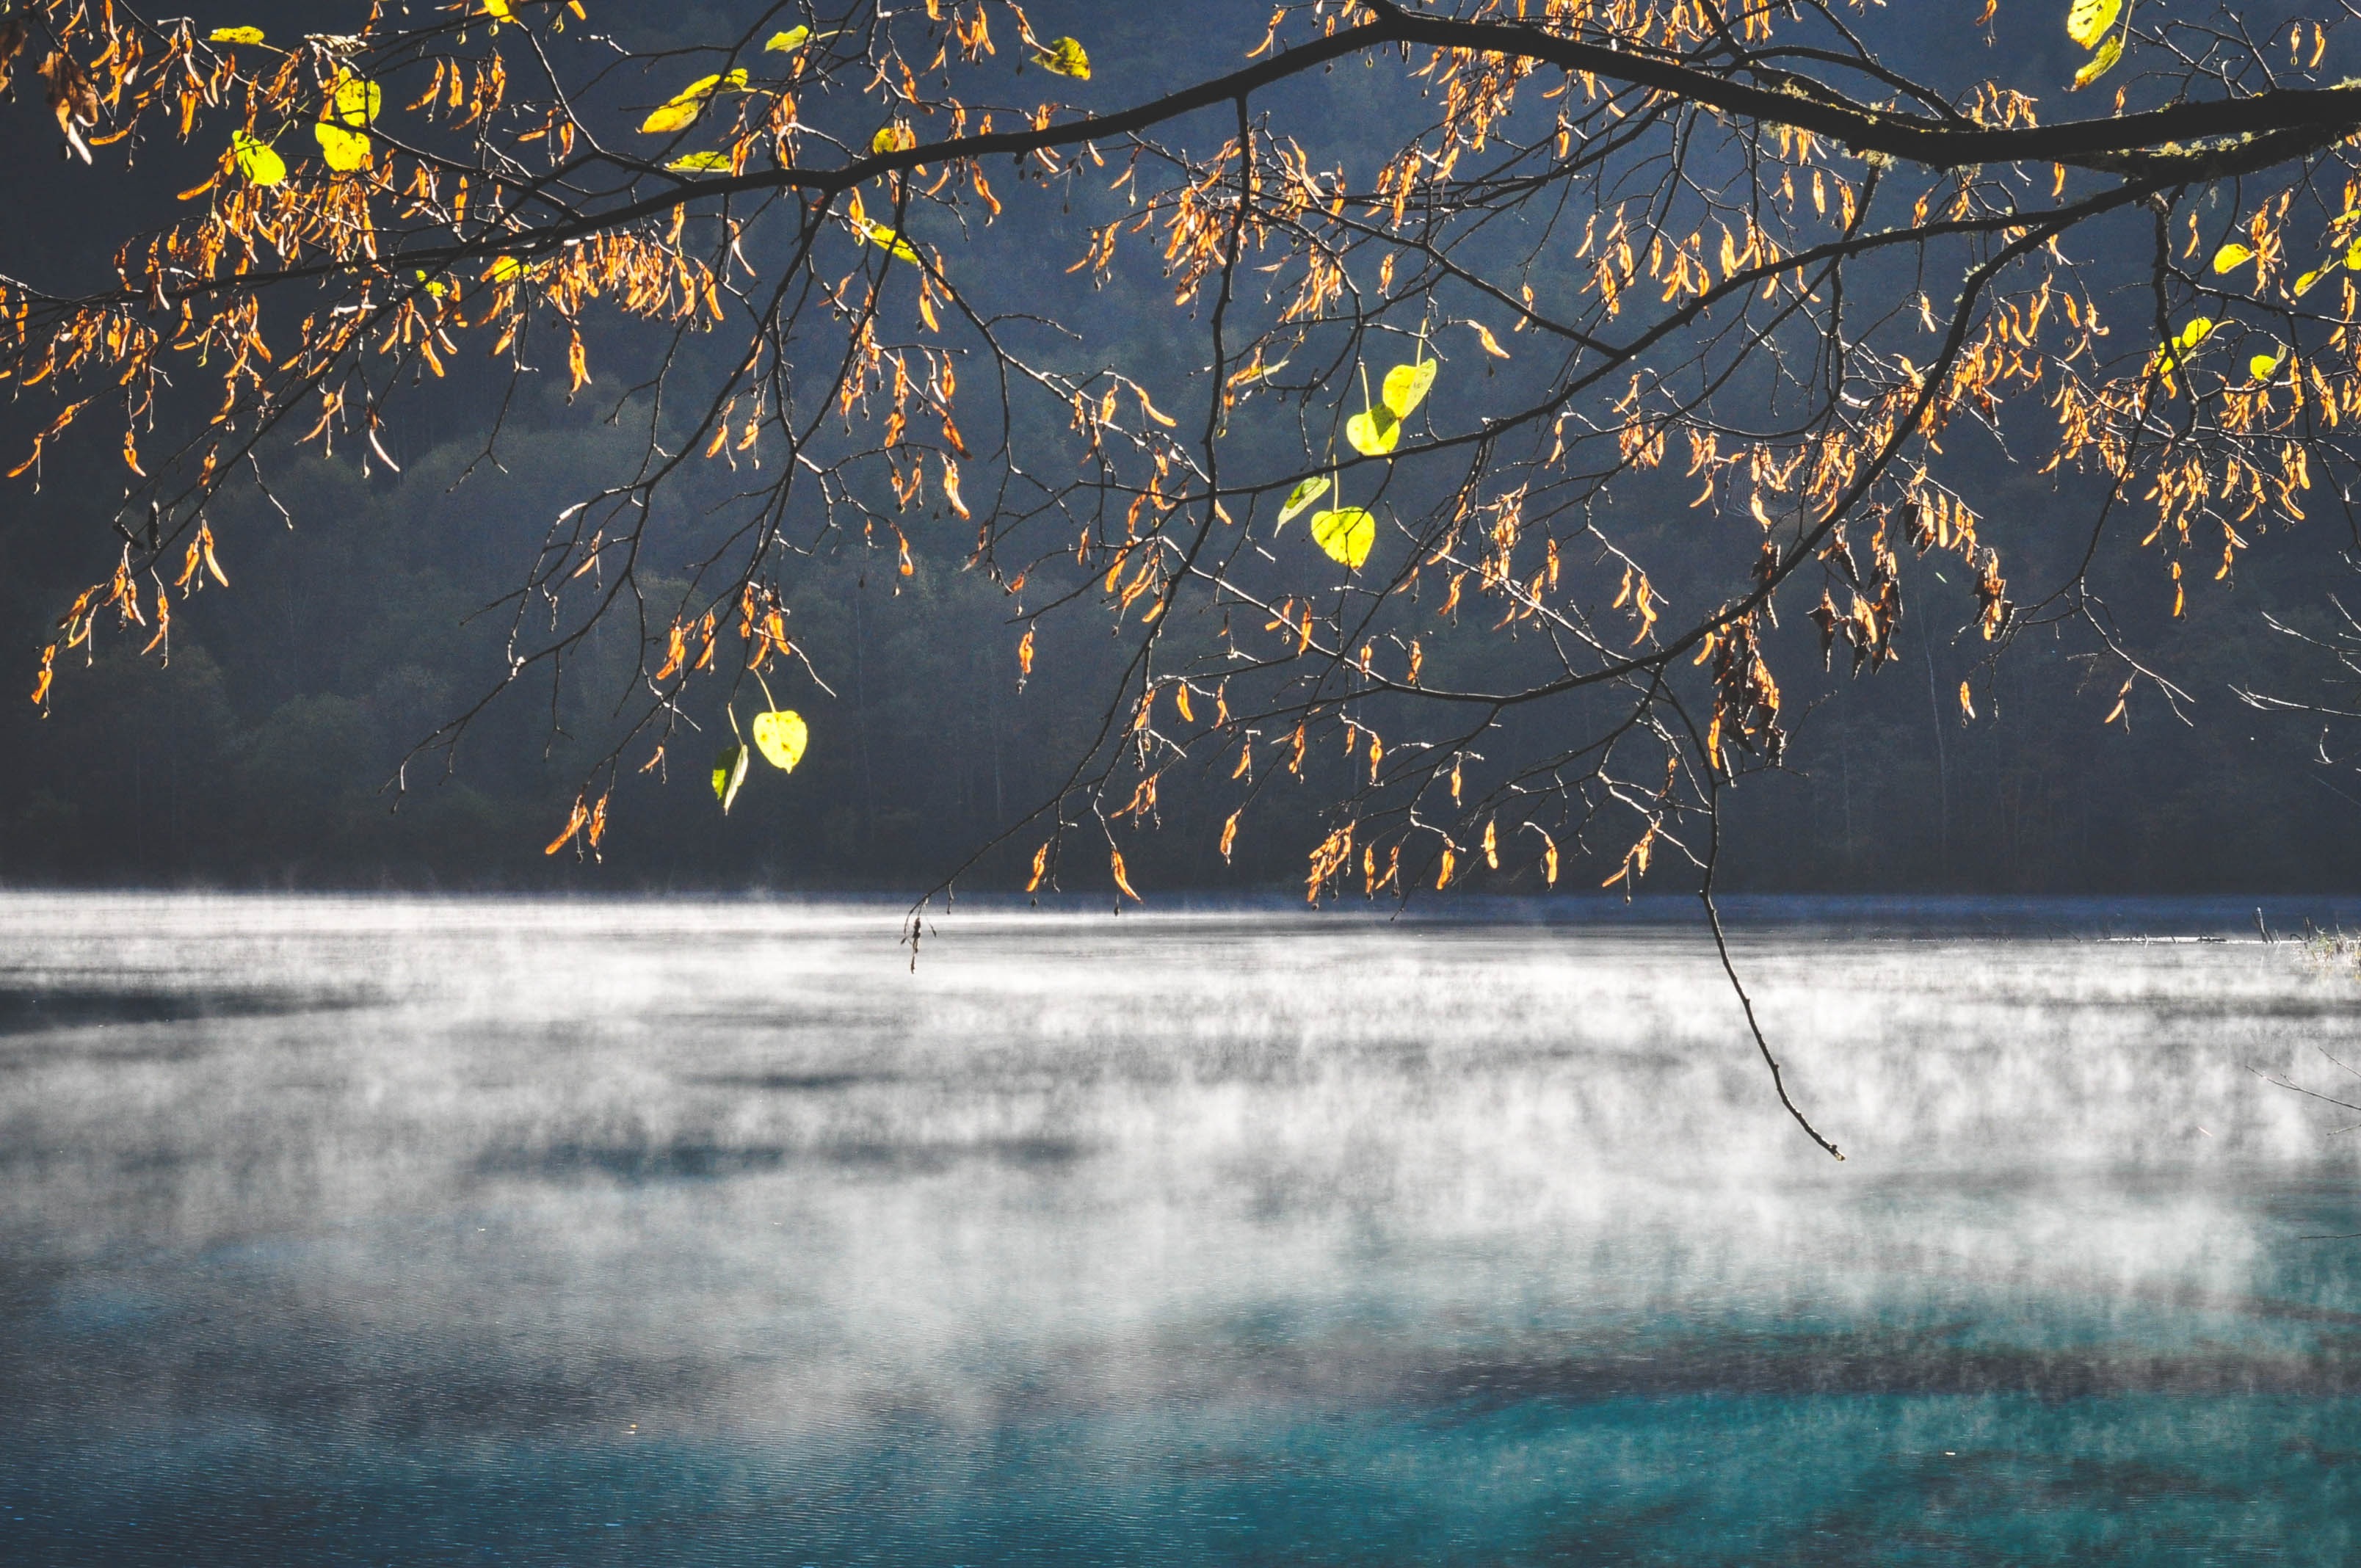
tree, water, nature, outdoor, branch, cold, winter, light, plant, sunset, sunlight, steam, morning, leaf, flower, lake, river, environment, evening, reflection, tranquil, peaceful, autumn, season, leaves, branches, scene, atmospheric phenomenon, computer wallpaper